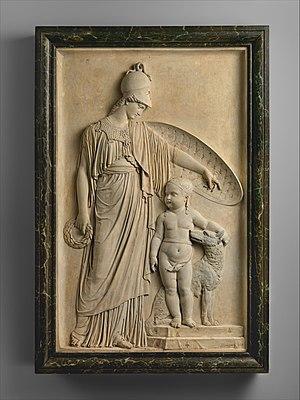
Louis-Alexandre Romagnesi est un peintre, sculpteur et lithographe français né en 1776 et mort en 1852.